The Sound of a Wild Snail Eating

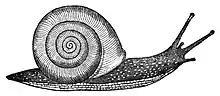
Drawing of live animal of "Neohelix albolabris"

The book describes the author's observations of an individual land snail in the species "Neohelix albolabris", which lived in a terrarium next to her while she was confined to bed through dysautonomia, mitochondrial disease and chronic fatigue syndrome. The presence of the snail offered the author the opportunity to discover the peculiarities of its anatomy and behaviour, and helped her to cope with her own illness. She also deepened the scientific aspects of her small guest's natural history, and became aware of "the richness of its existence".